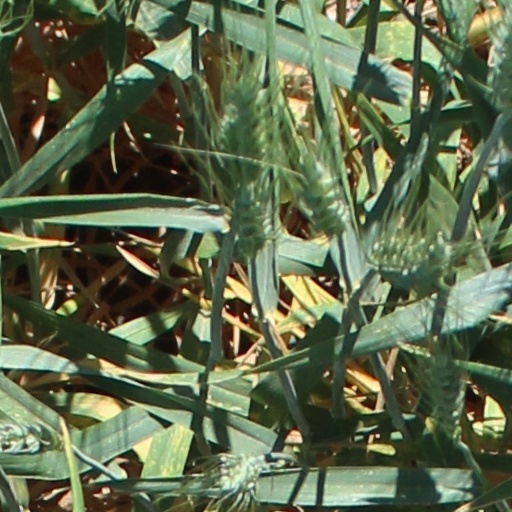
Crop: wheat